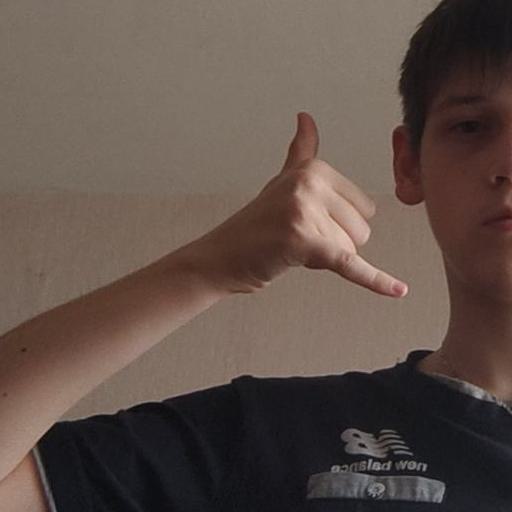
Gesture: call